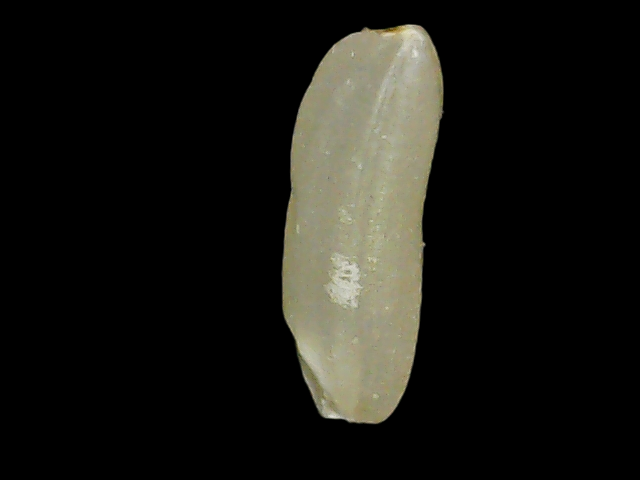
Rice variety: Binadhan26